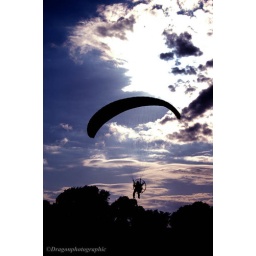
Running in ahead of the building cloud